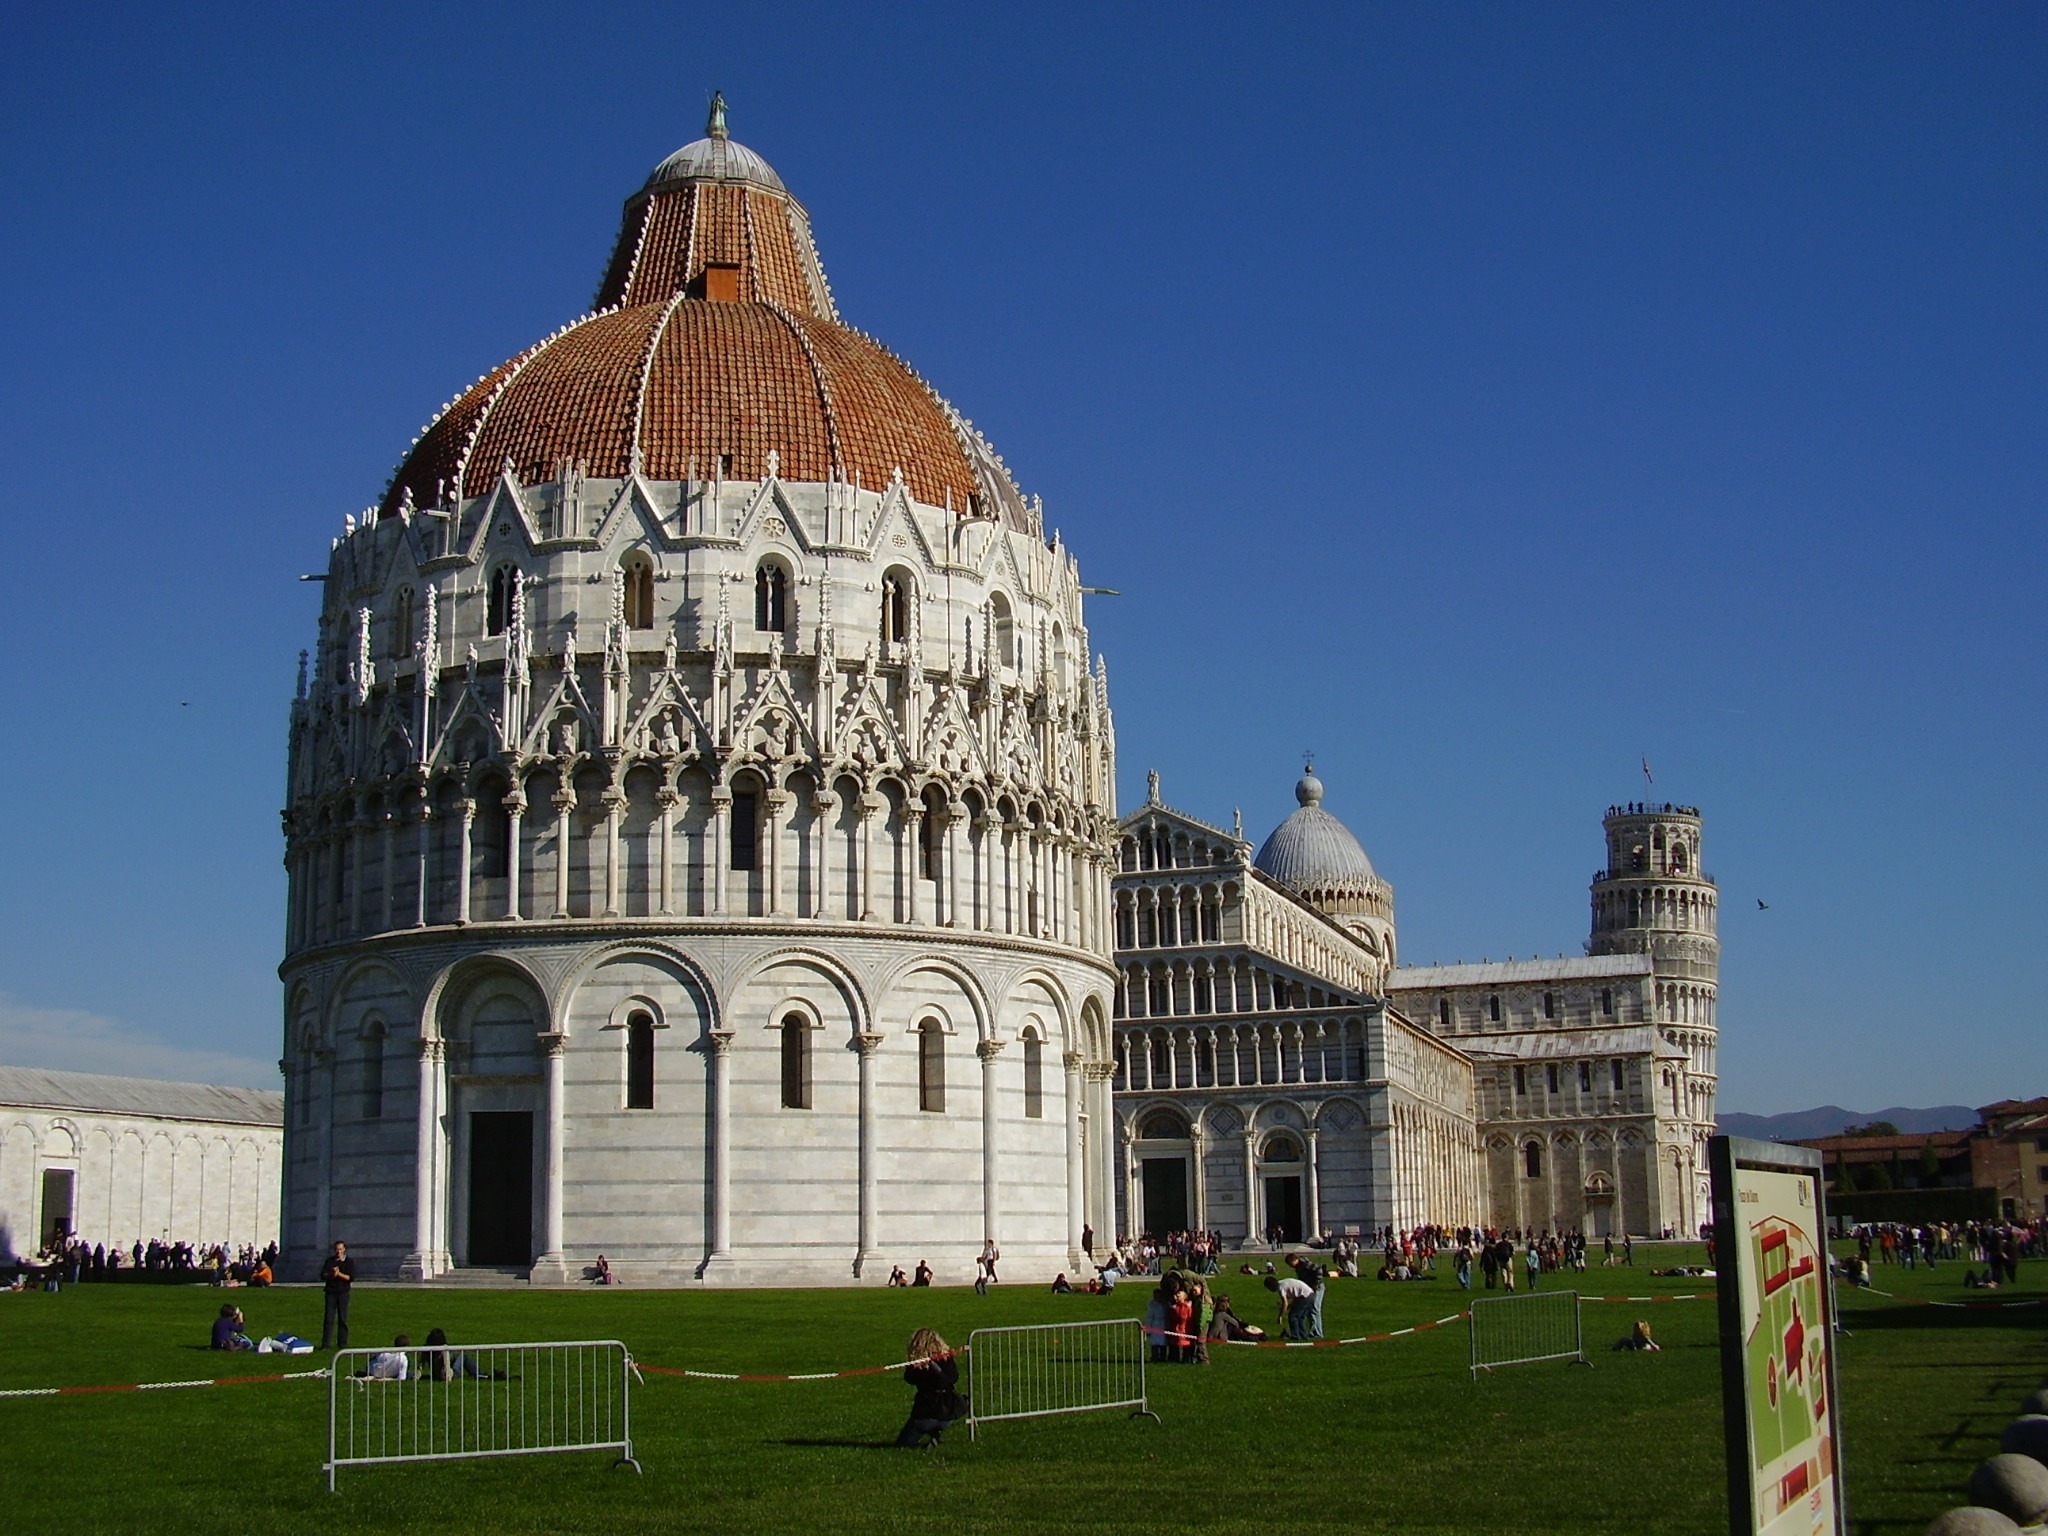
building, chateau, palace, city, stone, tower, ancient, landmark, italy, church, cathedral, historic, tourism, place of worship, ruins, pisa, monastery, history, renaissance, famous, leaning tower, historic site, byzantine architecture